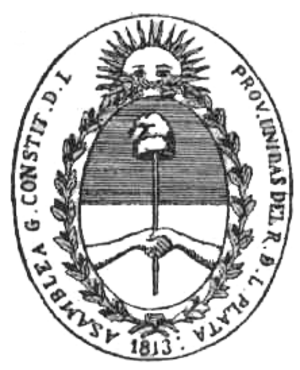
Les Provinces-Unies du Río de la Plata est la dénomination utilisée pour le territoire actuel de l'Argentine, de l'Uruguay et du département bolivien de Tarija depuis la révolution de Mai conduisant à la guerre d'indépendance de l'Argentine jusqu'au milieu de la décennie de 1830.
L'Assemblée de l'an XIII, désigné également par Assemblée générale constituante de l’an 1813, était une assemblée que le second triumvirat, arrivé au pouvoir en octobre 1812 dans les Provinces Unies du Río de la Plata, avait décidé de convoquer afin qu’elle proclamât l’indépendance, rédigeât une constitution, et définît une structure institutionnelle pour le nouvel État.